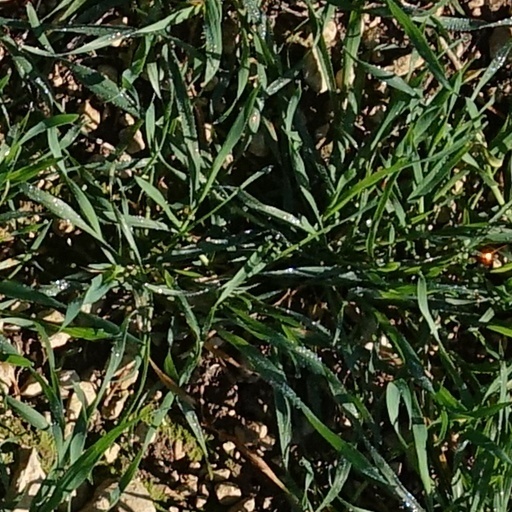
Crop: wheat